Shelby Farmers

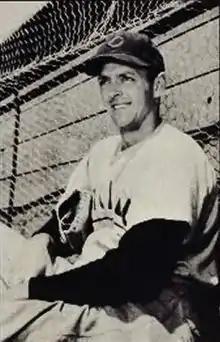
(1953) Roy Smalley Jr.. Chicago Cubs. Smalley played for the Shelby Cubs in 1946.

In his first professional season at age 21, Edward Musial, younger brother of Baseball Hall of Fame member Stan Musial played for the Shelby Cubs. Ed Musial hit .333 for the season in 115 games.